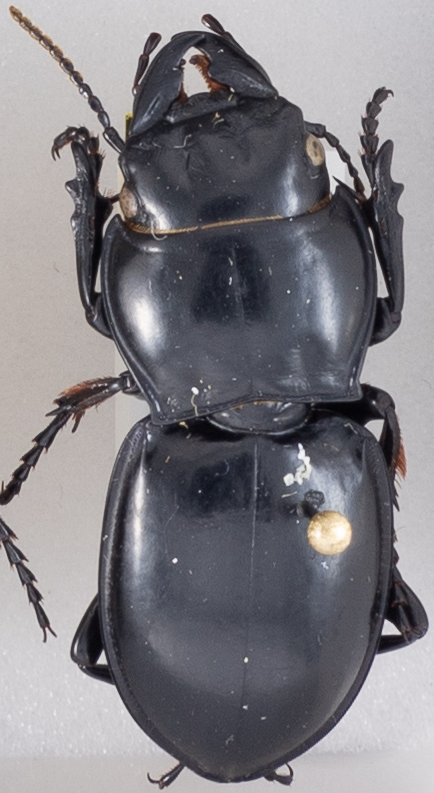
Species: Pasimachus californicus
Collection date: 2020-07-27
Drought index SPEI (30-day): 0.684
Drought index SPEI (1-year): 0.88
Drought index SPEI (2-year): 2.09